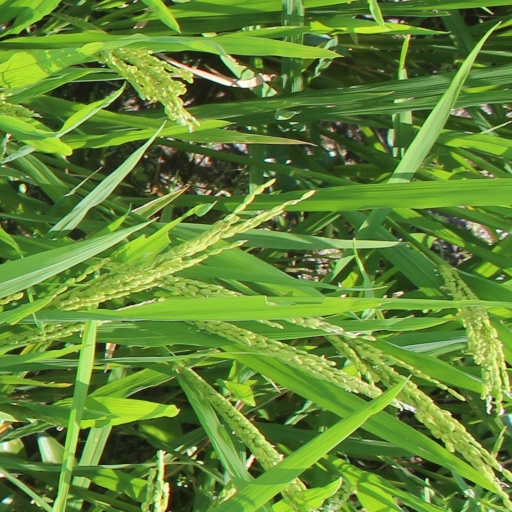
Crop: rice